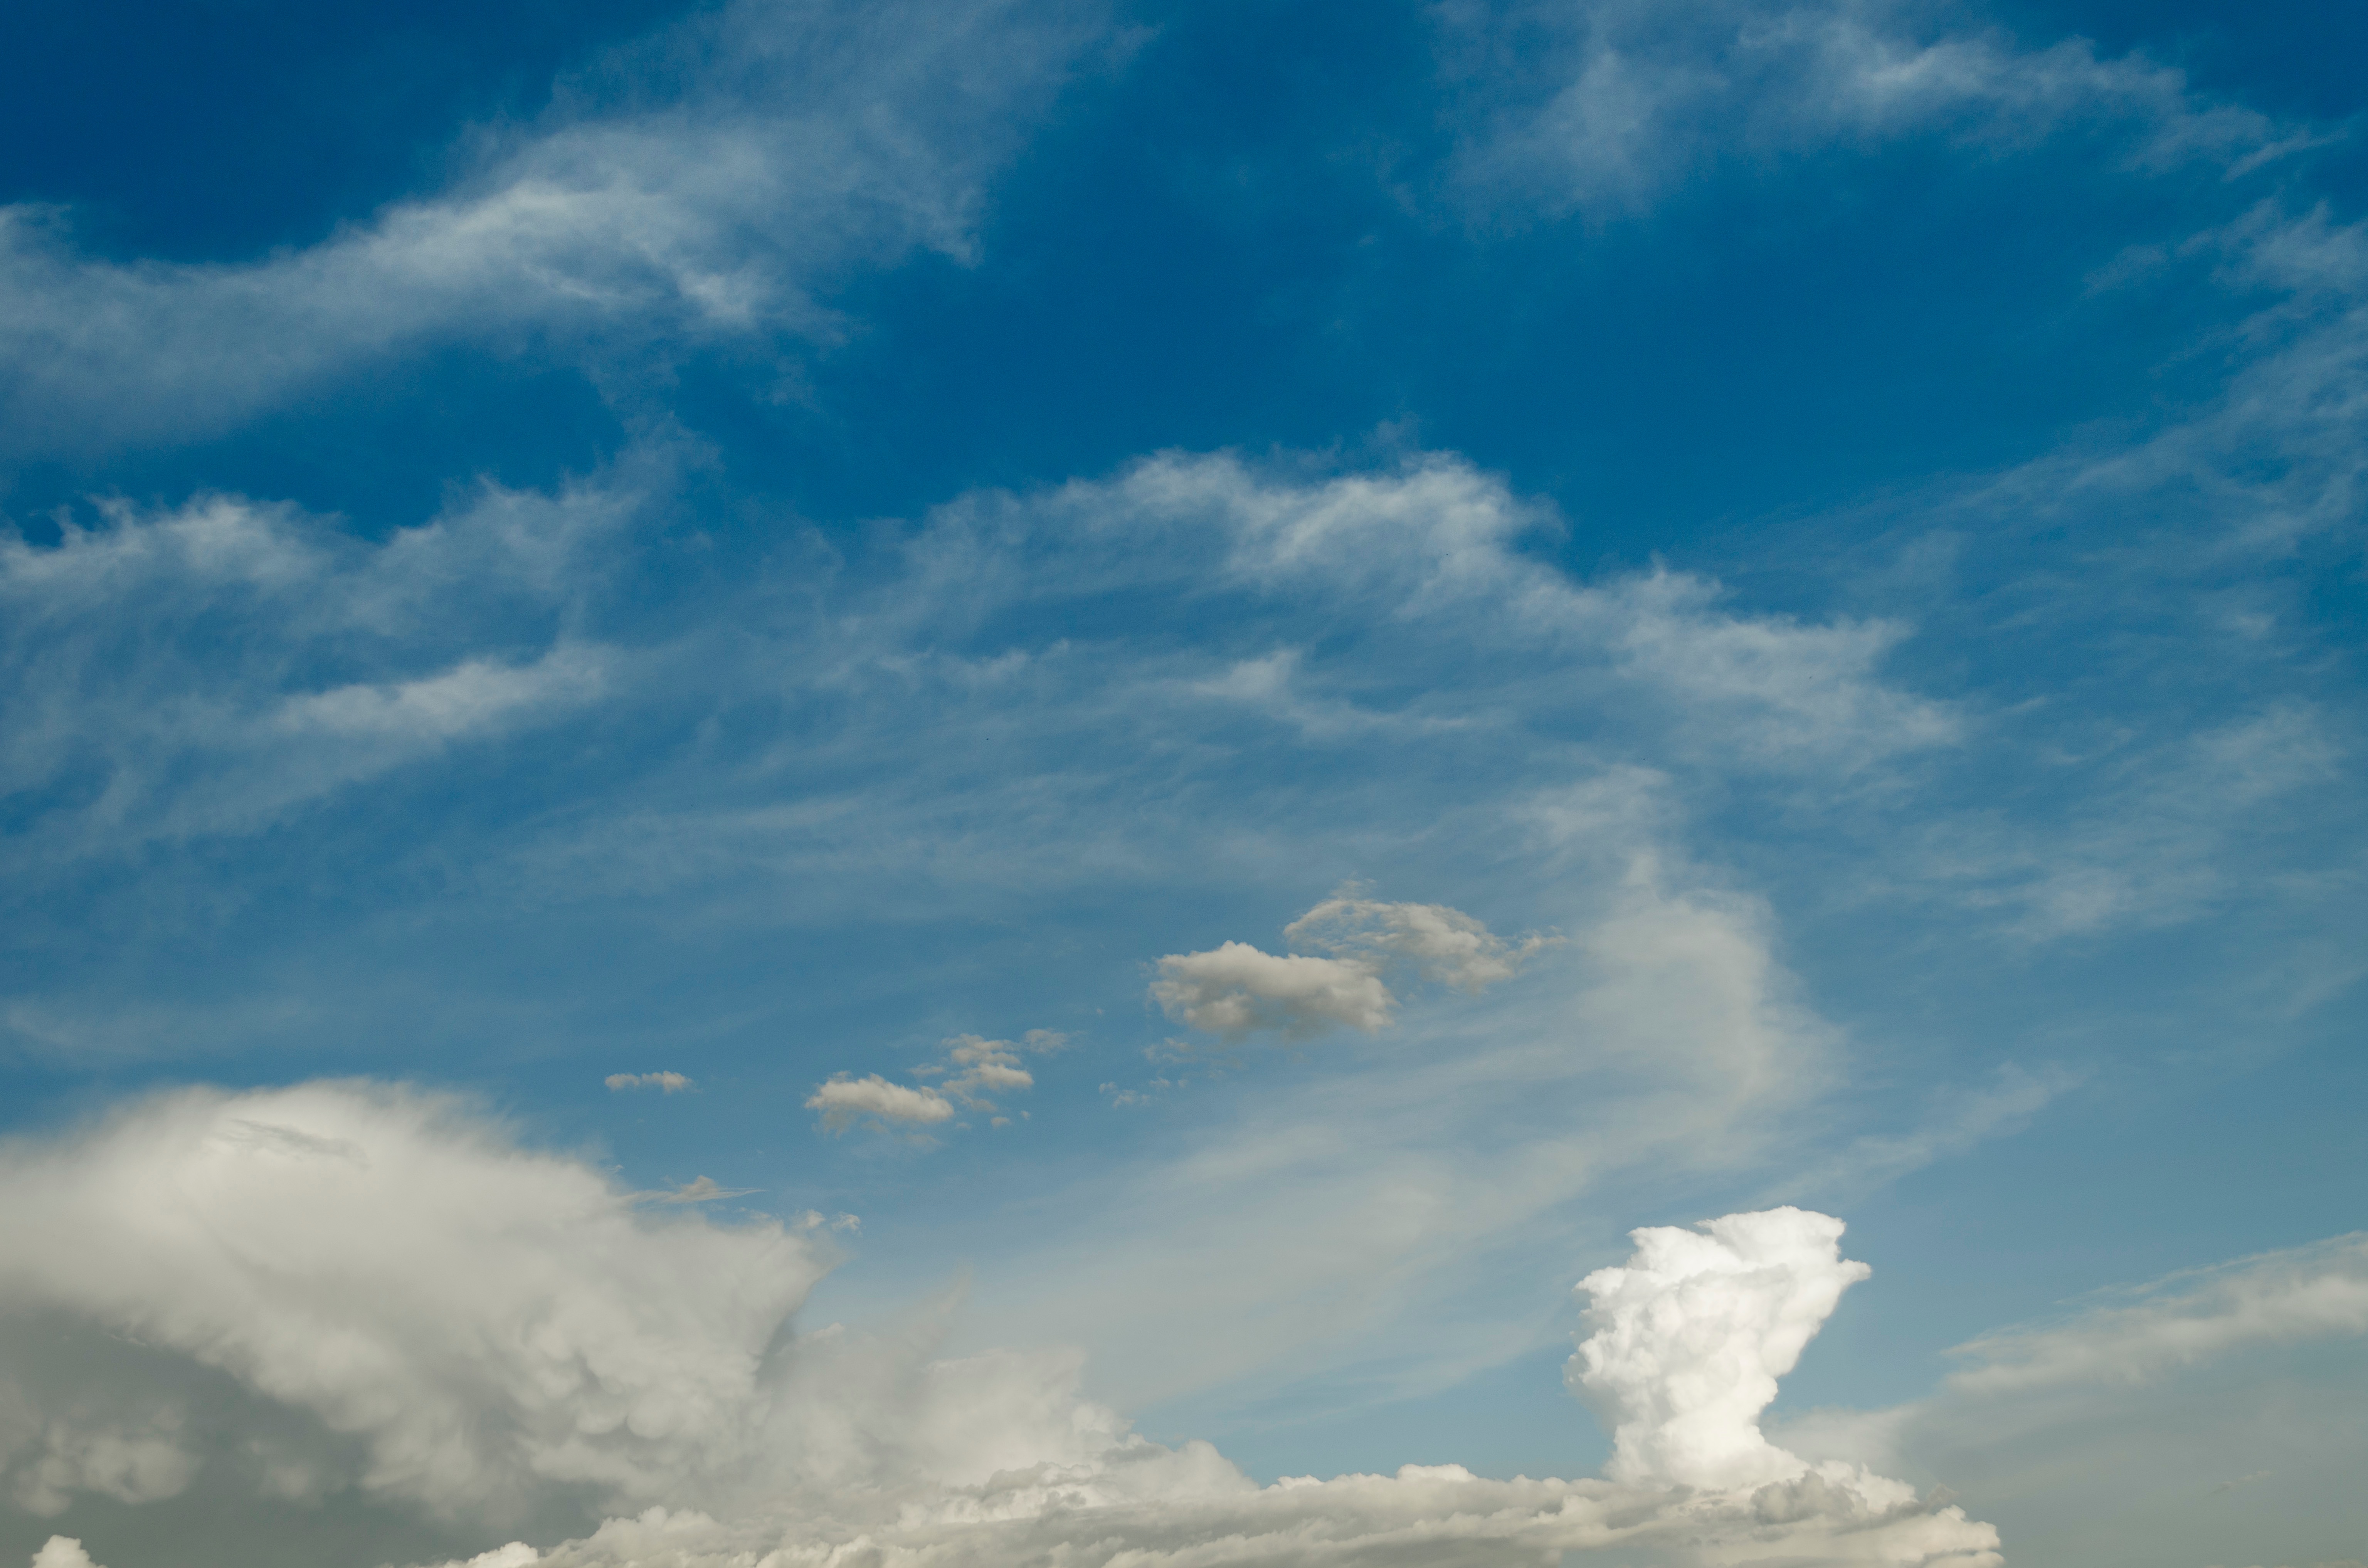
horizon, cloud, sky, sunlight, atmosphere, daytime, cumulus, meteorological phenomenon, atmosphere of earth